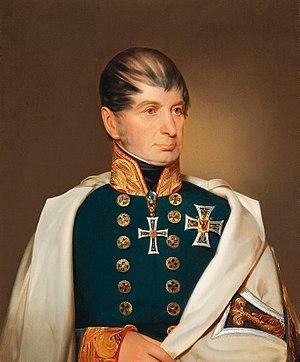
Franz Eybl, né à Vienne le 1ᵉʳ avril 1806 et mort dans cette ville le 29 avril 1880, est un peintre et lithographe autrichien.